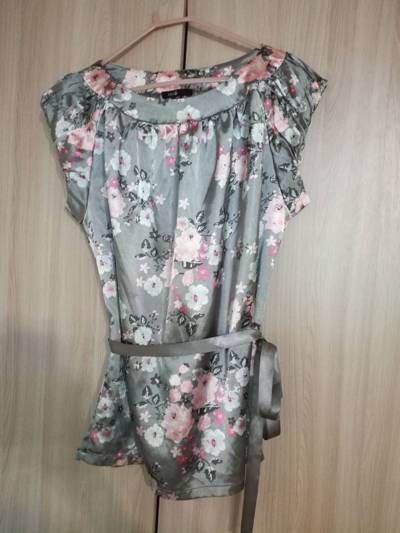
Waste category: clothes